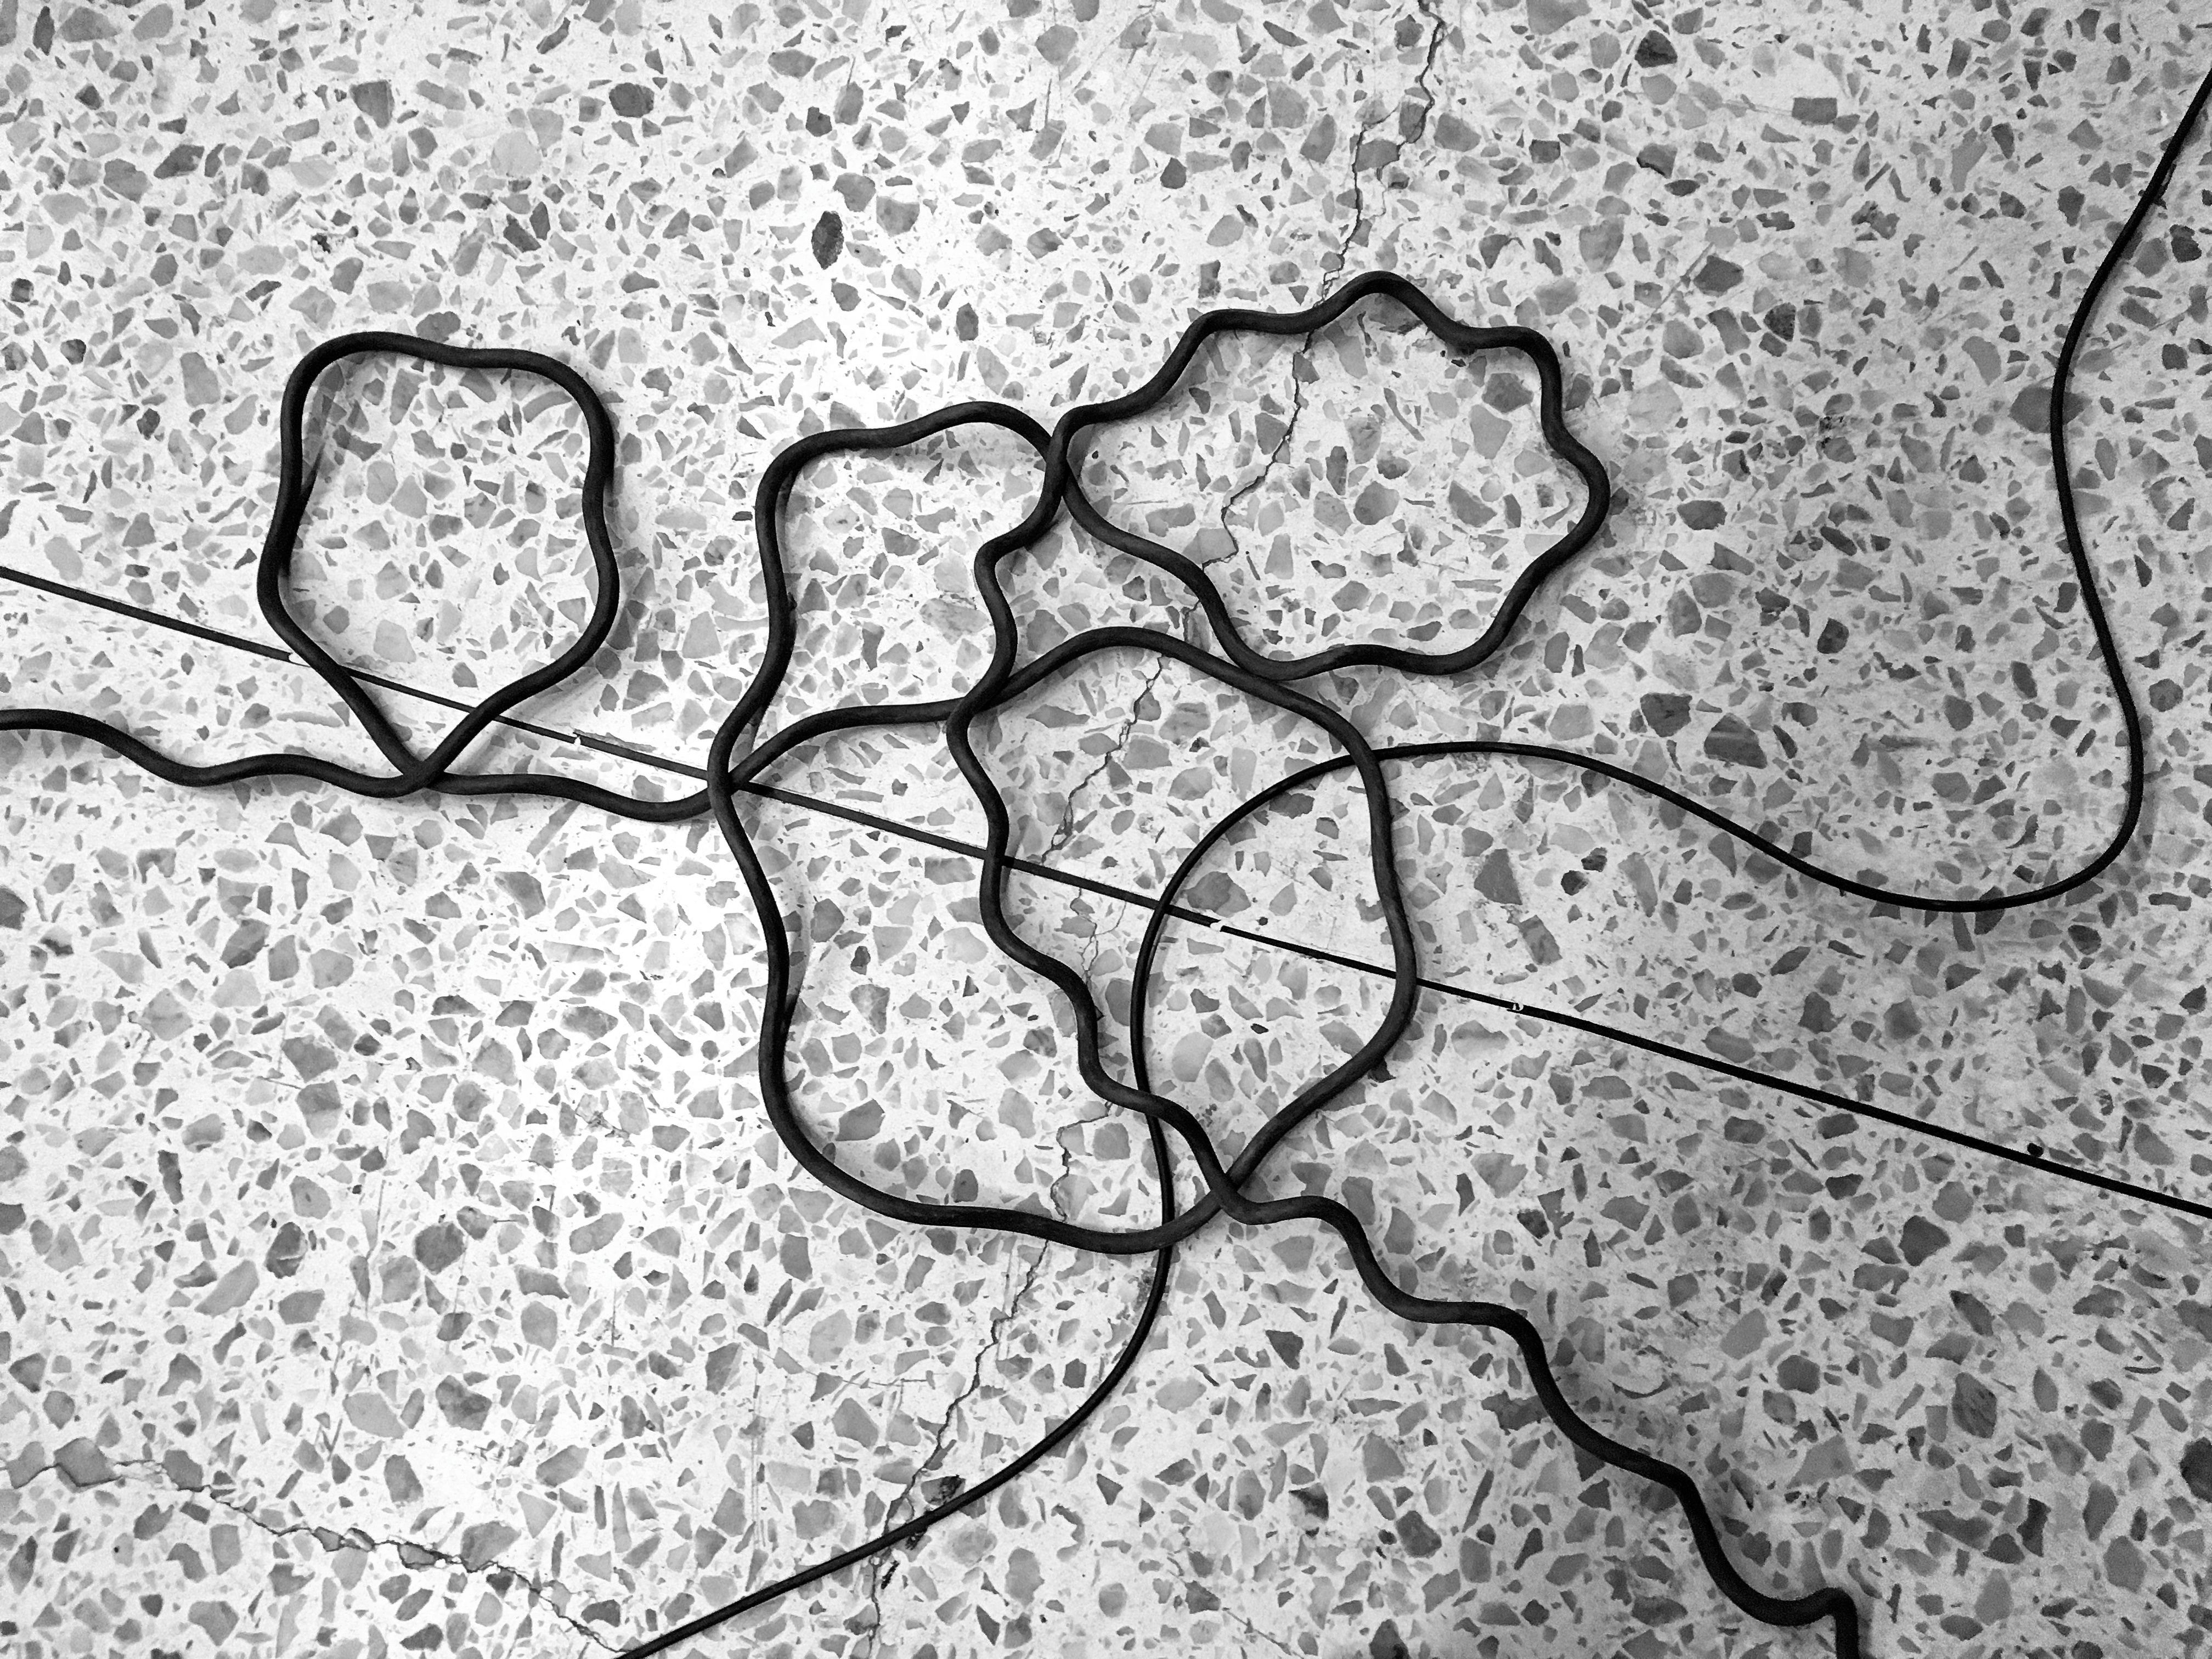
branch, black and white, texture, wall, asphalt, pattern, line, soil, monochrome, circle, font, design, symmetry, road surface, monochrome photography